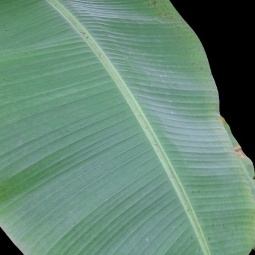
Label: Healthy